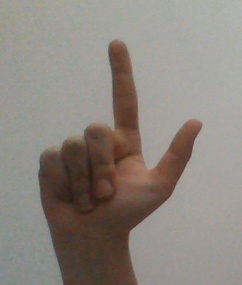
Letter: laam